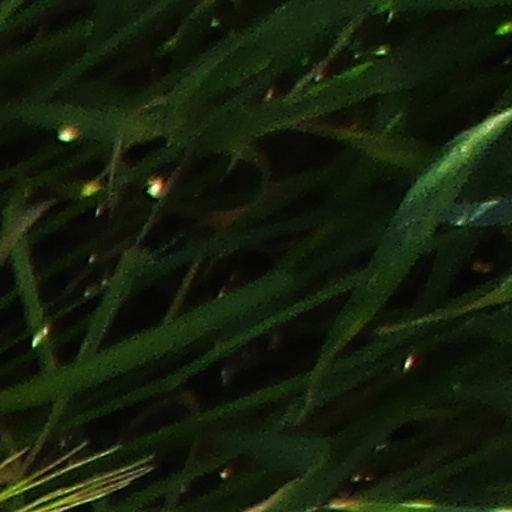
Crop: wheat